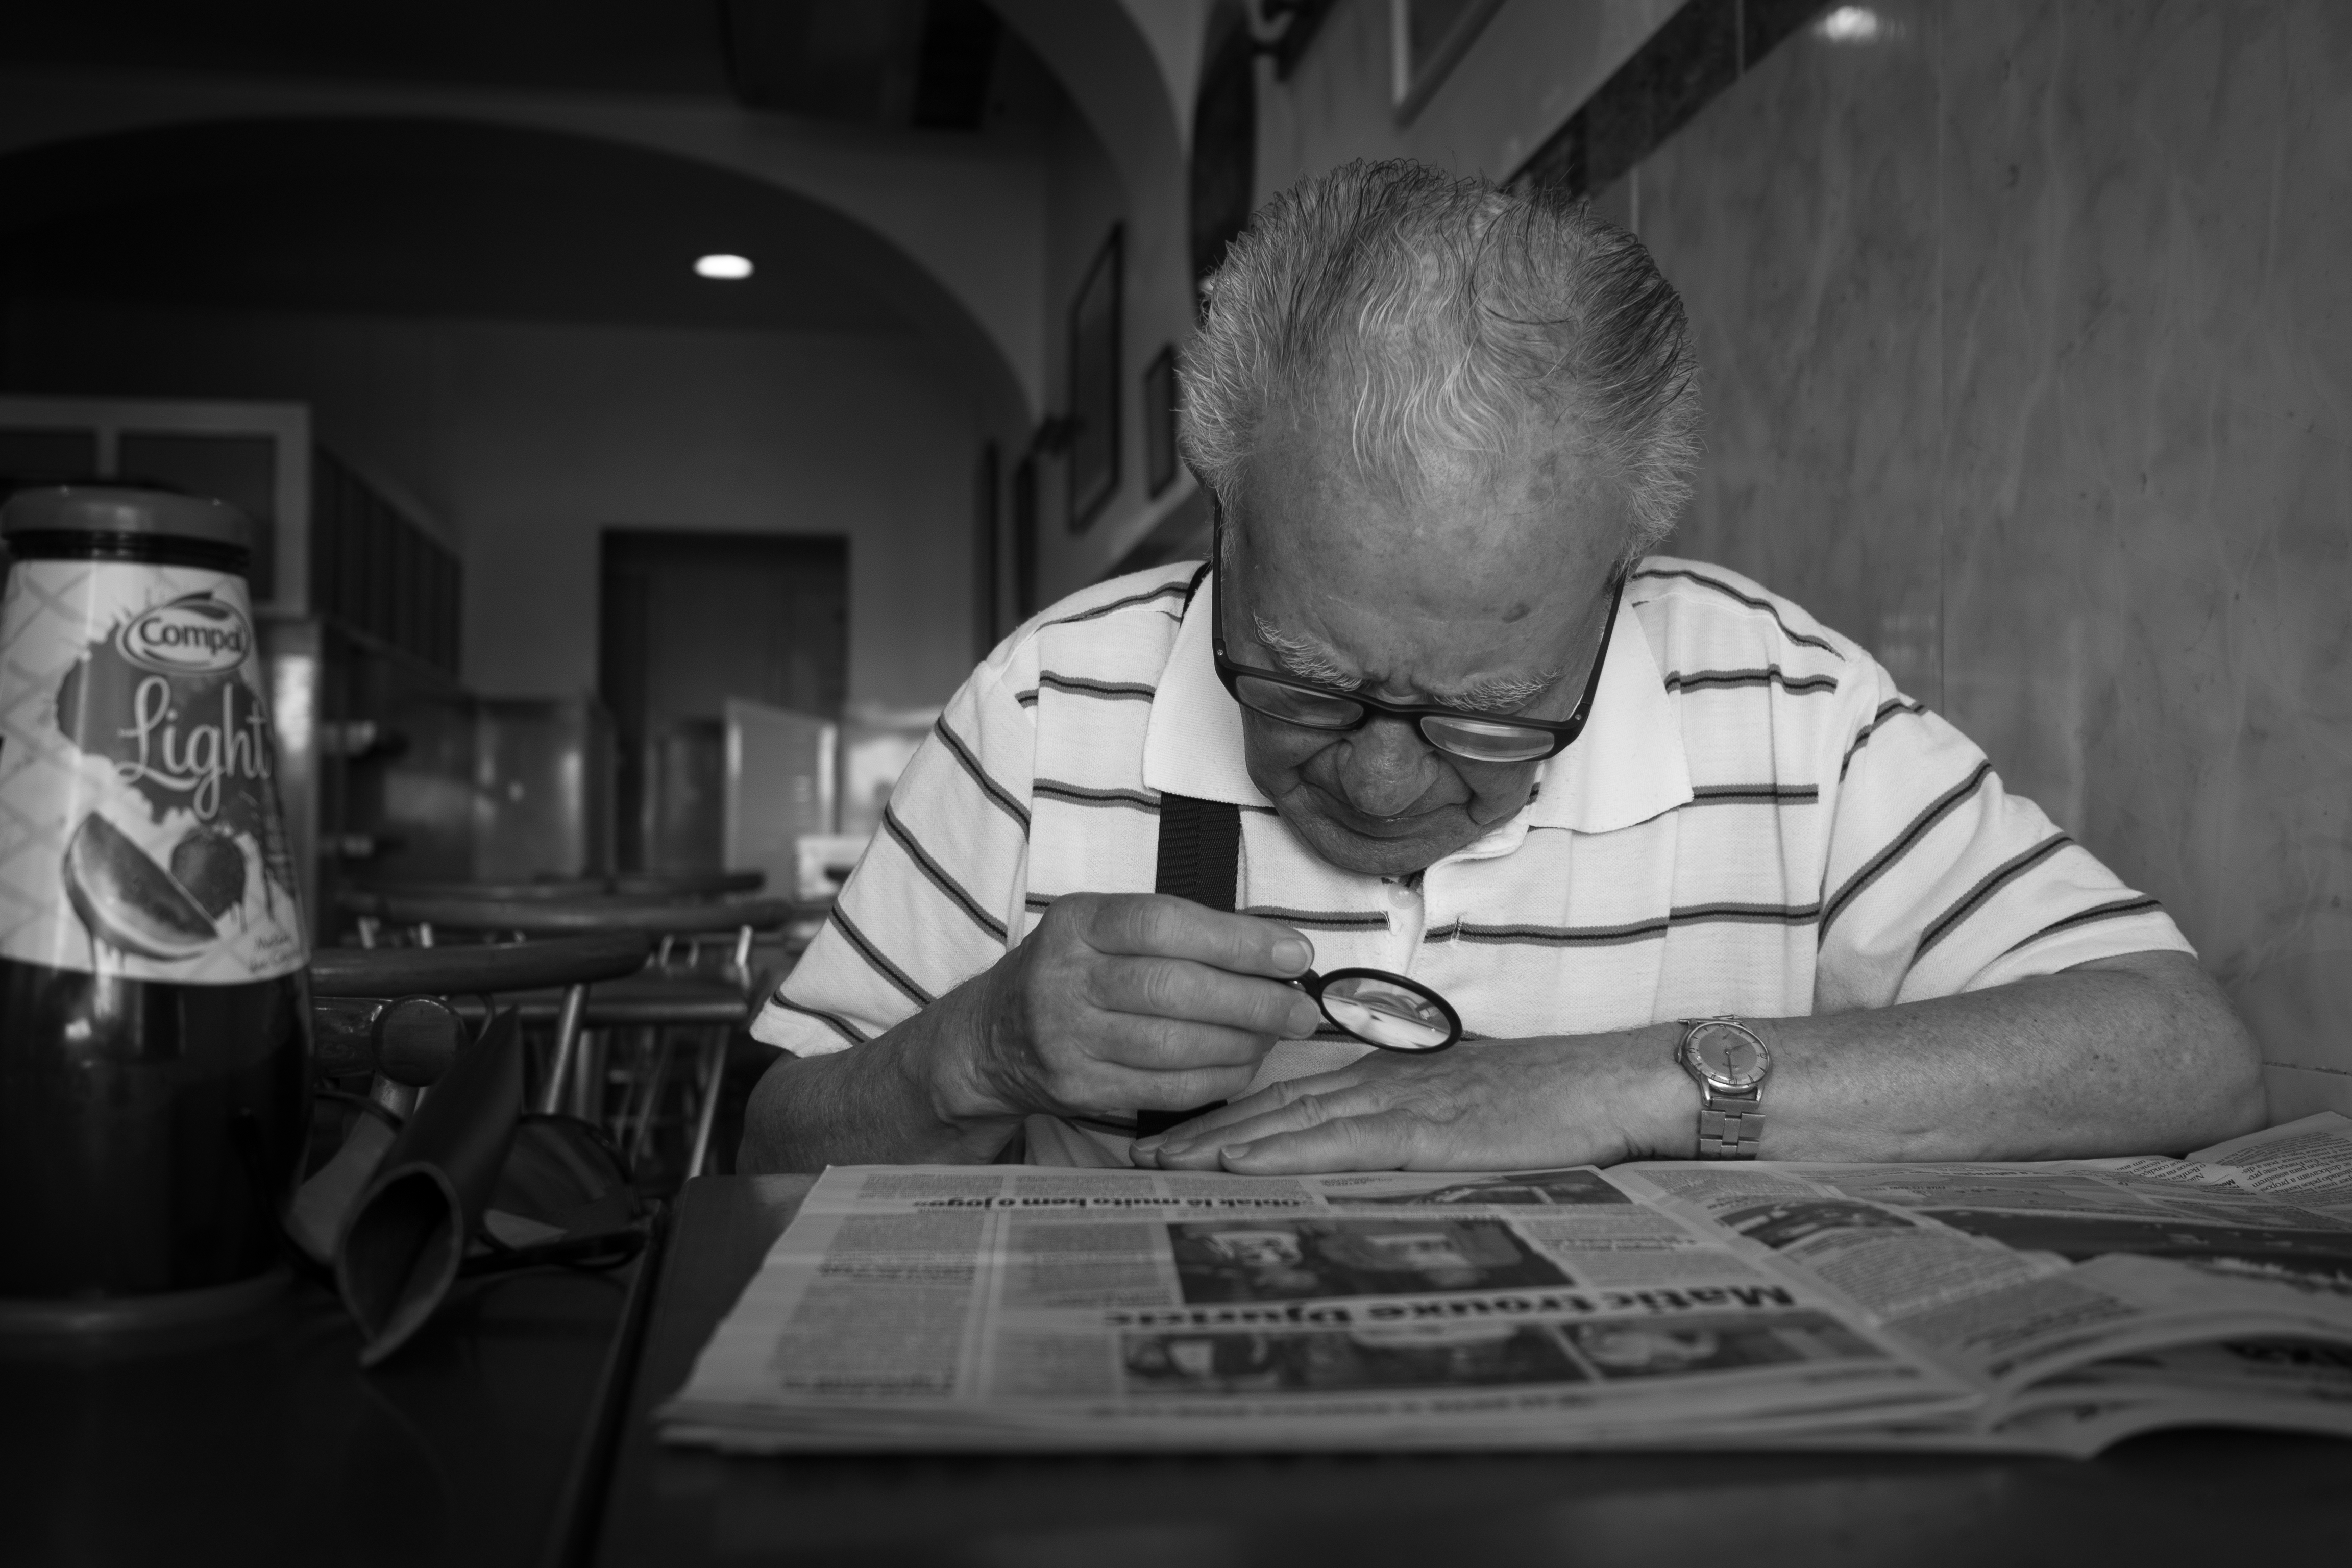
person, black and white, white, street, photography, ebook, training, black, monochrome, streetphotography, flickr, thomas, video, olympus, photograph, omd, fuji, leica, monochrom, leuthard, hcb, thomasleuthard, monochrome photography